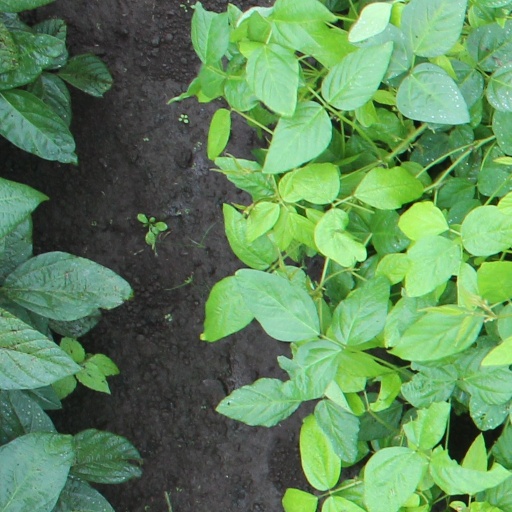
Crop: soybean